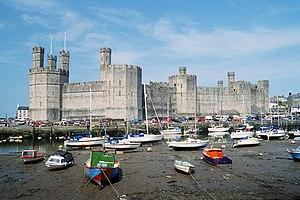
Édouard II, né le 25 avril 1284 au château de Caernarfon et mort le 21 septembre 1327 au château de Berkeley, aussi appelé Édouard de Carnarvon avant son avènement au trône, est roi d'Angleterre et seigneur d'Irlande du 7 juillet 1307 jusqu'à sa déposition le 25 janvier 1327. Quatrième fils du roi Édouard Iᵉʳ, Édouard devient l'héritier apparent du trône après la mort de son frère aîné Alphonse, qui survient peu après sa naissance. À partir de 1300, il accompagne son père dans ses campagnes d'Écosse, et en 1306, il est adoubé au cours d'une grande cérémonie tenue à l'abbaye de Westminster. Édouard II accède au trône en 1307, à la mort de son père. L'année suivante, il épouse Isabelle de France, la fille du puissant roi de France Philippe IV le Bel, afin de résorber les tensions fréquentes entre les couronnes d'Angleterre et de France concernant le duché d'Aquitaine.
Caernarfon est une ville du nord-ouest du pays de Galles. Son orthographe galloise s'est imposée aux dépens de la forme anglicisée Carnarvon. Sa population était de 9 611 habitants au recensement de 2001.